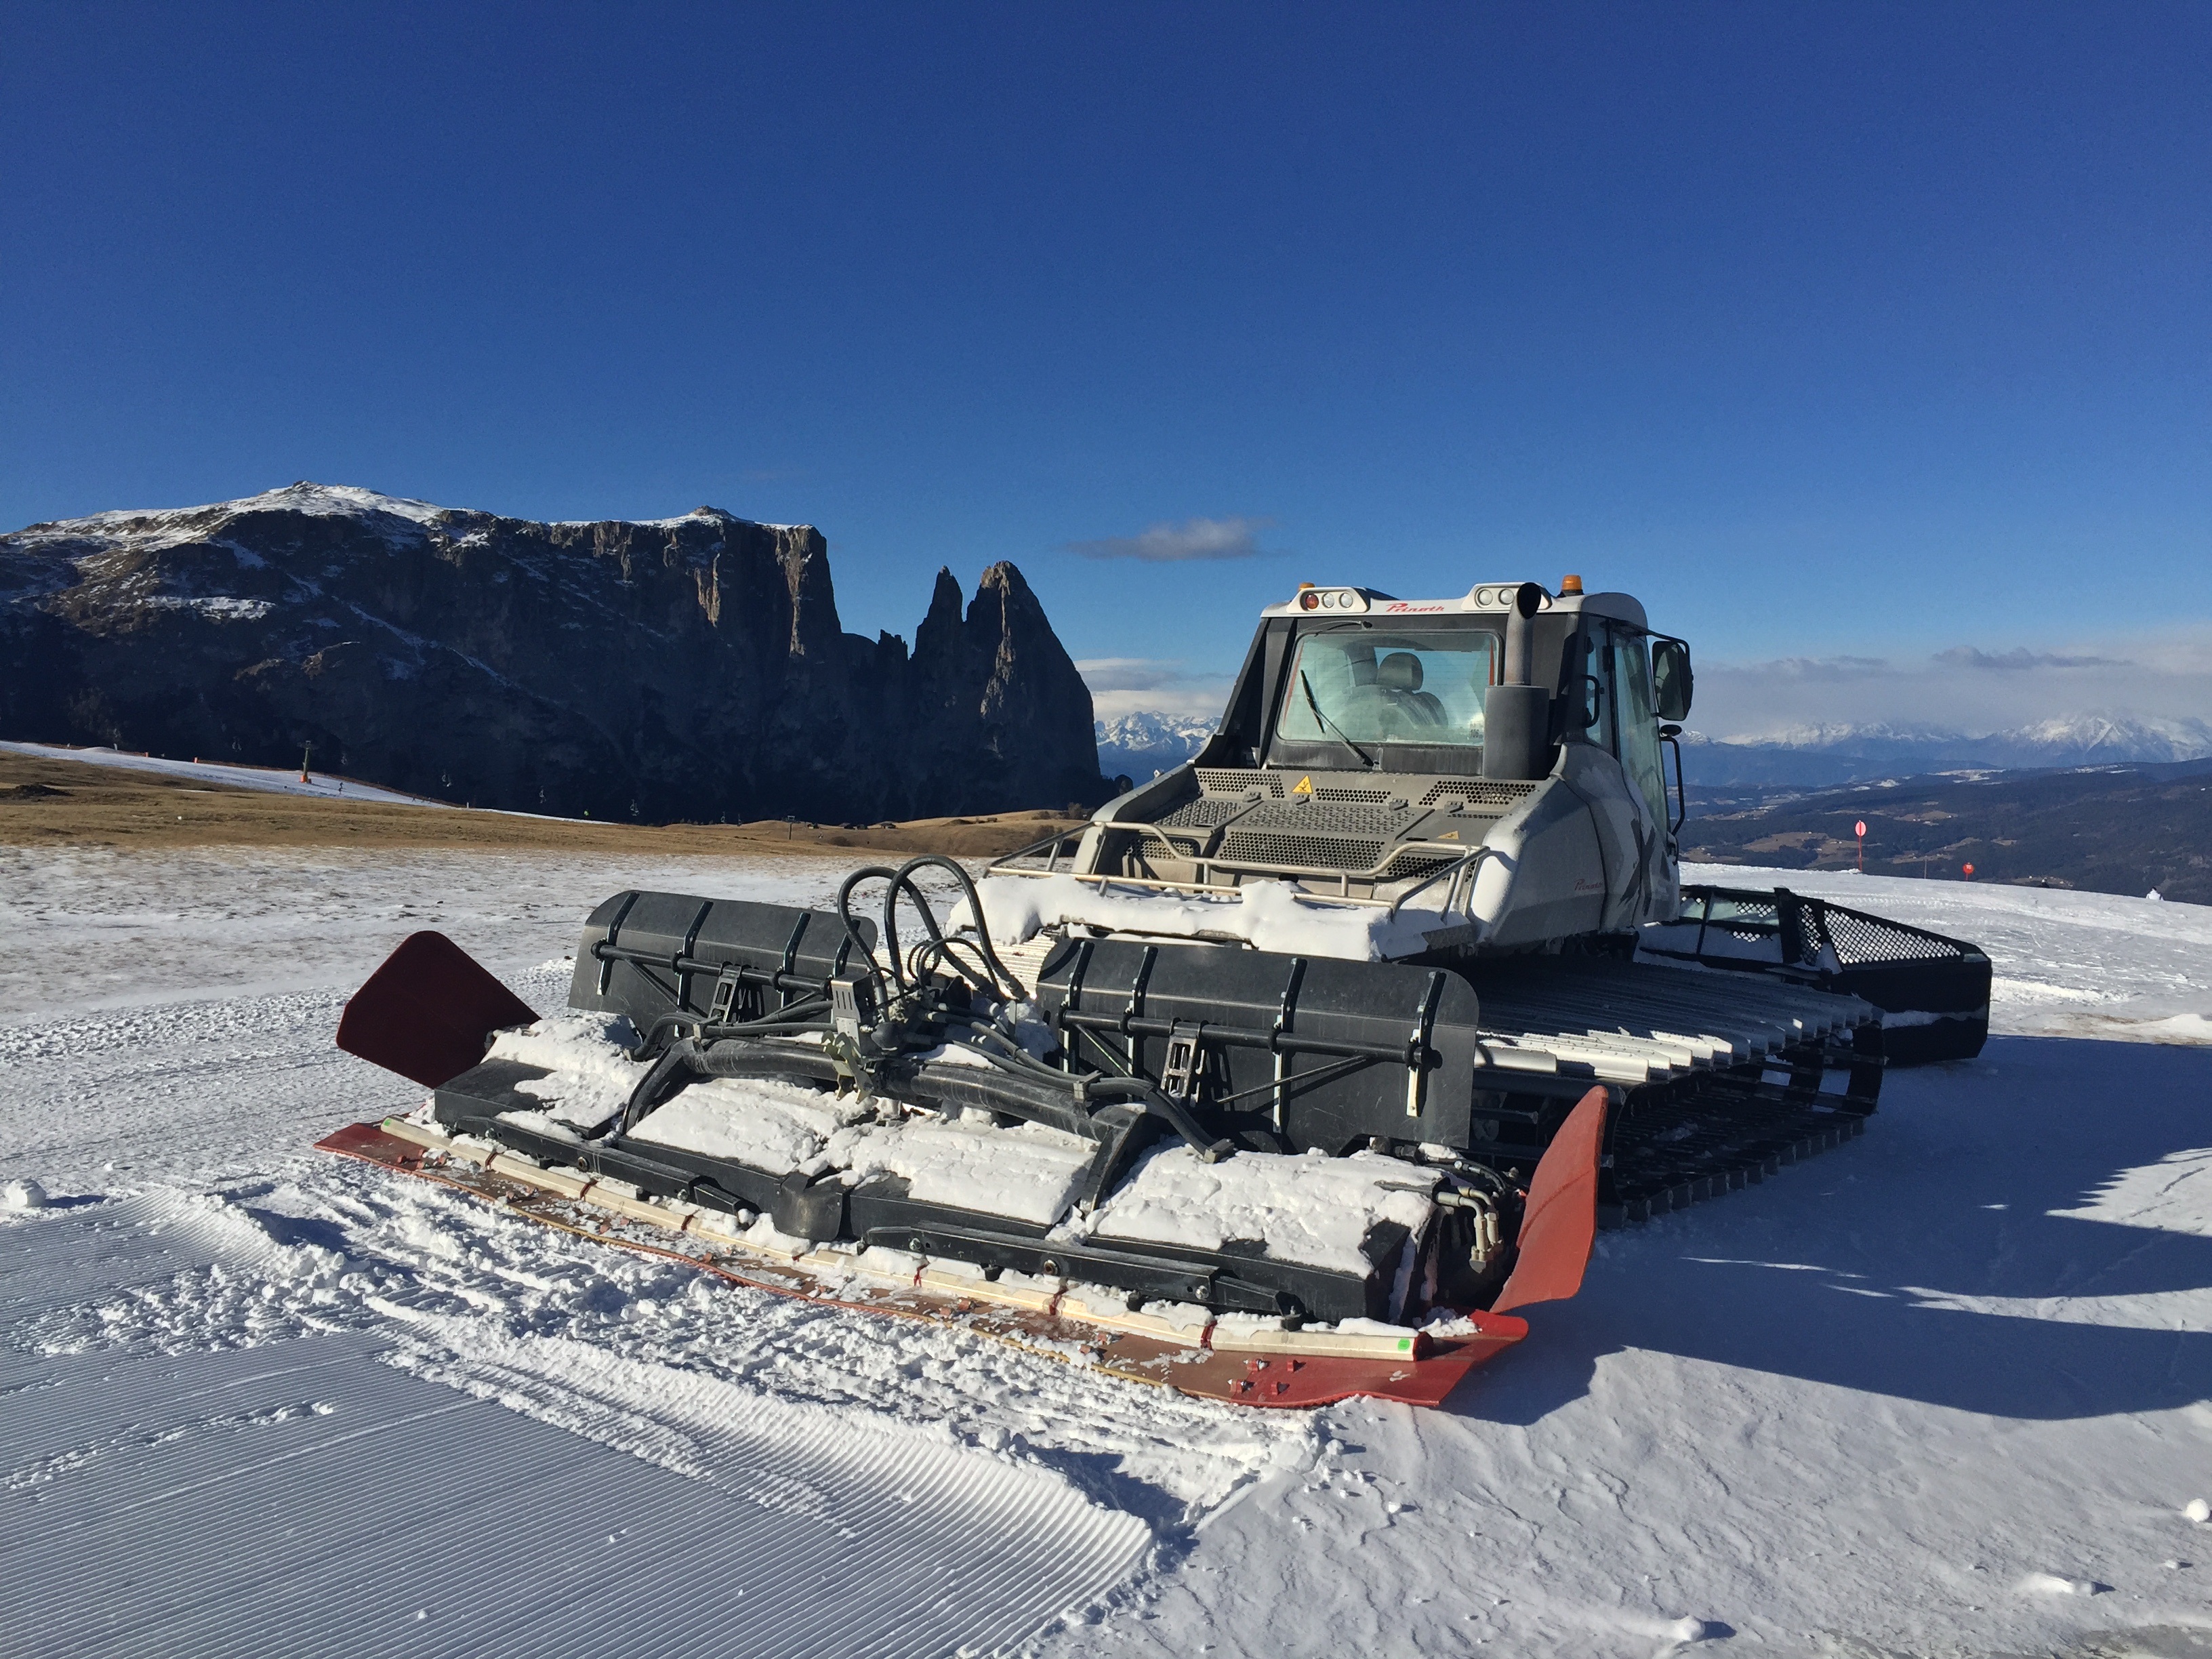
landscape, mountain, snow, cold, winter, sky, hiking, mountain range, ice, vehicle, cat, italy, arctic, skiing, tire, motor vehicle, mountains, alps, piste, sci, tundra, dolomites, mode of transport, automotive exterior, mountainous landforms, glacial landform, automotive tire, seiseralm, sciliar